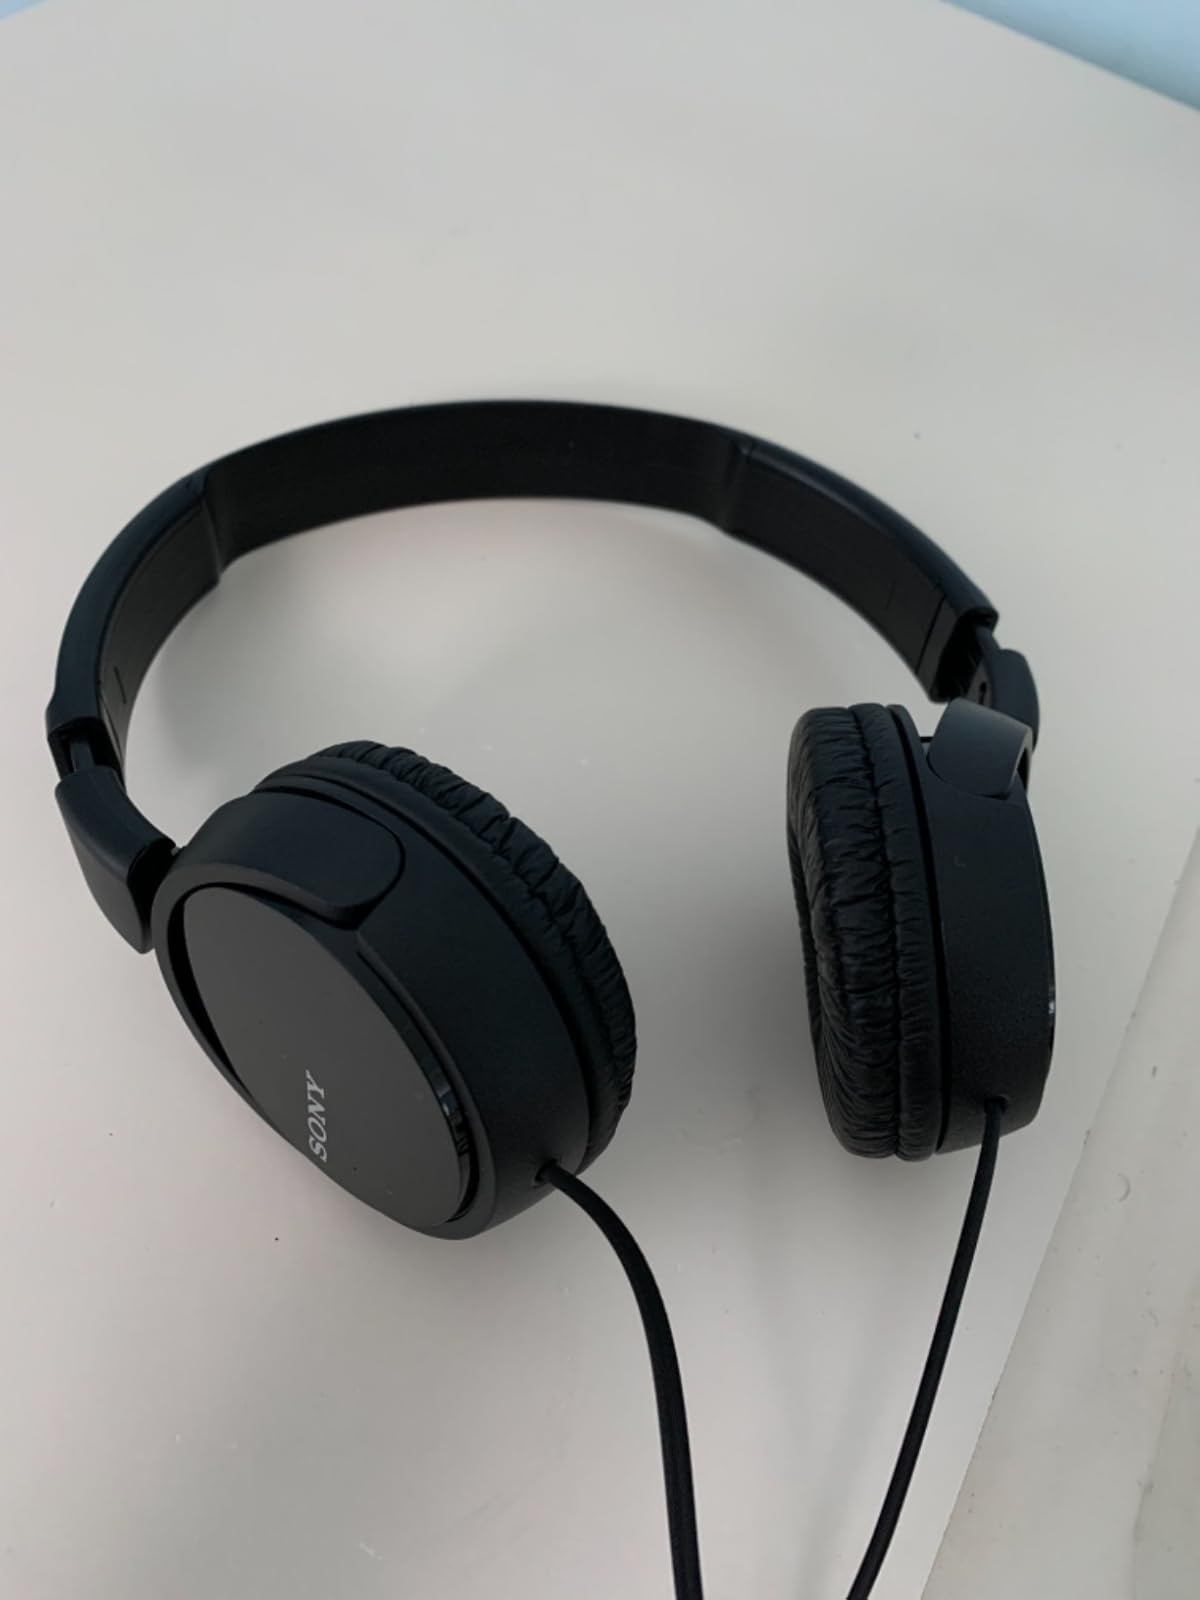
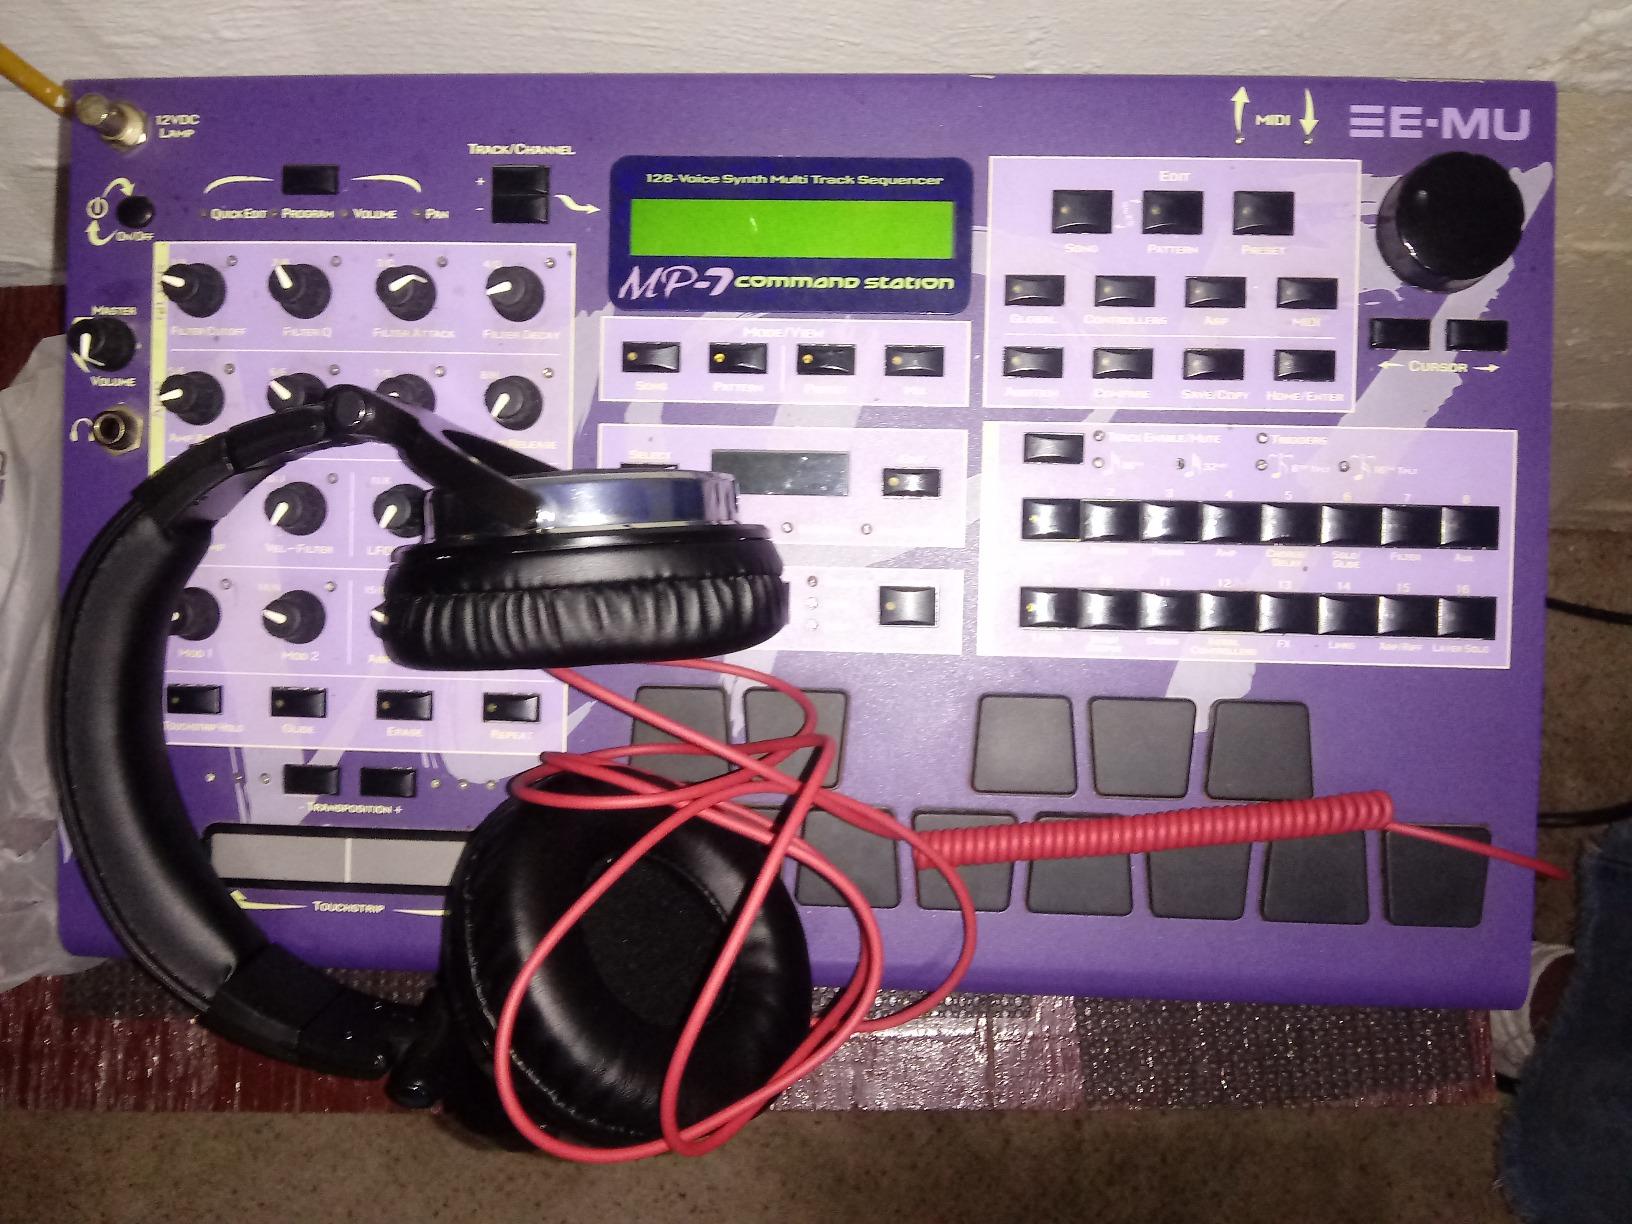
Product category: headphones
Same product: no